Friedrich Balduin von Gagern

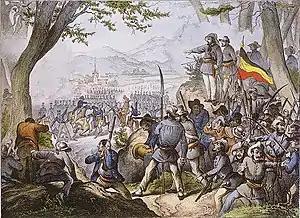
Death of Friedrich von Gagern in battle at Kandern

He was the eldest of the sons of Hans Christoph Ernst von Gagern. He was born at Weilburg on 24 October 1794. He entered the University of Göttingen, but soon left, and, taking service in the Austrian army, took part in the Russian campaign of 1812, and fought in the following year at Dresden, Kulm and Leipzig. He then entered the Dutch service, took part in the campaigns of 1815, and, after studying another year at Heidelberg, was member for Luxembourg of the military commission of the German Federal Diet (1824, 1825).